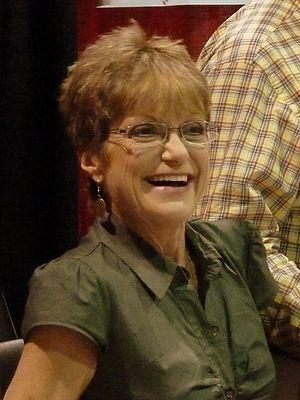
Denise Nickerson est une actrice américaine née le 1ᵉʳ avril 1957 à New York et morte le 10 juillet 2019 à Aurora.